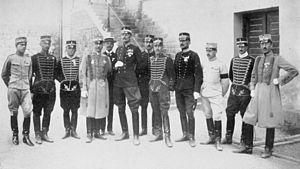
L'équitation est de retour aux Jeux olympiques d'été de 1912 à Stockholm après deux éditions d’absence. Cette présence est le fait de la volonté et des efforts du comte Clarence von Rosen qui tente dès 1906 de réintroduire des disciplines équestres dans les Jeux olympiques. Après de longs échanges avec le comité international olympique, un comité est formé en 1910 afin de préparer en Suède l'organisation des épreuves équestres. À la suite du statut de l'absence de dotations pécuniaires lors de ces Jeux, le comité des sports équestres doit faire face à une importante problématique financière. Les sports équestres sont très coûteux et les transports des équidés nécessitent une subvention pour parvenir à attirer d'autres pays aux Jeux.